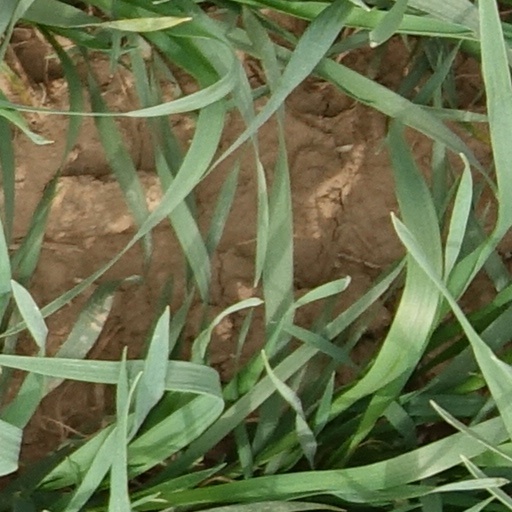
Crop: wheat